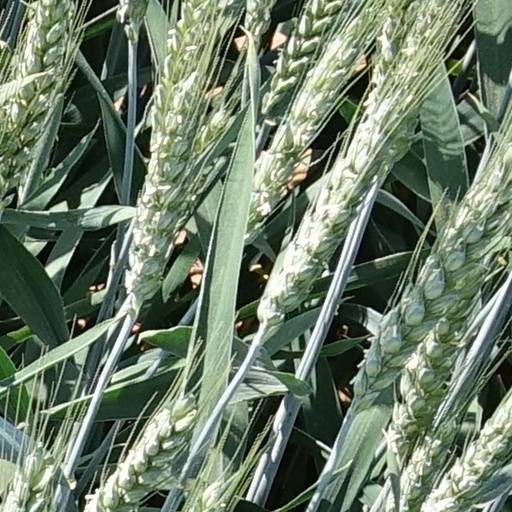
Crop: wheat